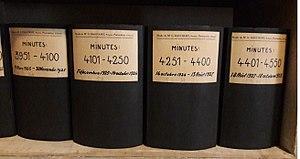
Minutes de notaires, livres, Archives cantonales jurassiennes
Les Archives cantonales jurassiennes sont le service d’archives de la République et Canton du Jura. En raison de l’entrée en souveraineté du canton du Jura en 1979, il s’agit du plus jeune service d’archives cantonales de Suisse. Section de l’Office de la culture, les ArCJ sont basées à Porrentruy, en Ajoie.